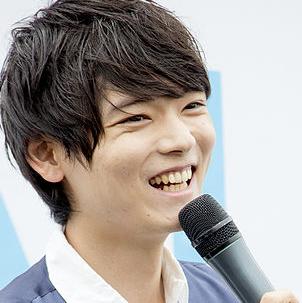
Age: 26